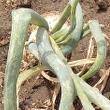
Crop: Onion
Condition: virosis-d